Bakkah

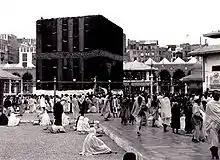
The Kaaba in Mecca or Makkah.

Bakkah, is a place mentioned in "surah" 3 ('Āl 'Imrān), "ayah" 96 of the Qur'an, a verse sometimes translated as: "Indeed, the first House [of worship] established for mankind was that at Bakkah [i.e., Makkah] - blessed and a guidance for the worlds."